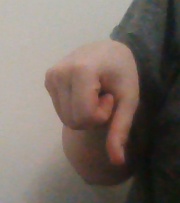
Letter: waw